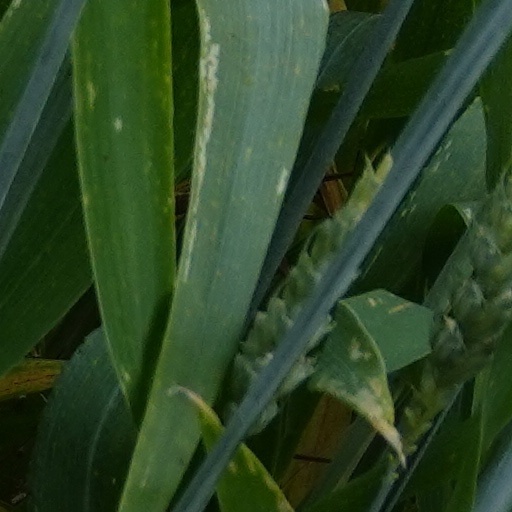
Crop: wheat